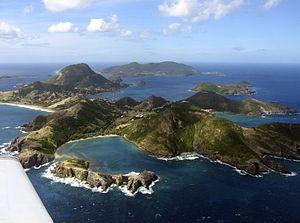
Photo
Les dépendances de la Guadeloupe est l'appellation officielle que prennent les îles françaises rattachées au département de la Guadeloupe. Ce sont des entités insulaires voisines au sud et à l'est de l'île papillon.
Les îles des Saintes ou les Saintes, en créole guadeloupéen Lésent, sont un archipel d'îlots volcaniques des Antilles françaises dans la mer des Caraïbes. Divisé entre les communes de Terre-de-Haut et Terre-de-Bas, les Saintes sont rattachées administrativement à la Guadeloupe. Leurs habitants se nomment les Saintois.
Les Roches percées sont un îlet inhabité dans l'archipel des Saintes dépendant de la commune de Terre-de-Haut. Il se situe à moins de 15 mètres de la plage de Pompierre au nord-est de l'île de Terre-de-Haut et mesure 100 mètres dans sa longueur pour 20 mètres dans sa largeur. Il ferme la baie de Pompierre et n'offre que deux accès vers l'océan, la Grande passe et la Petite passe.
Cet article recense les îles françaises.